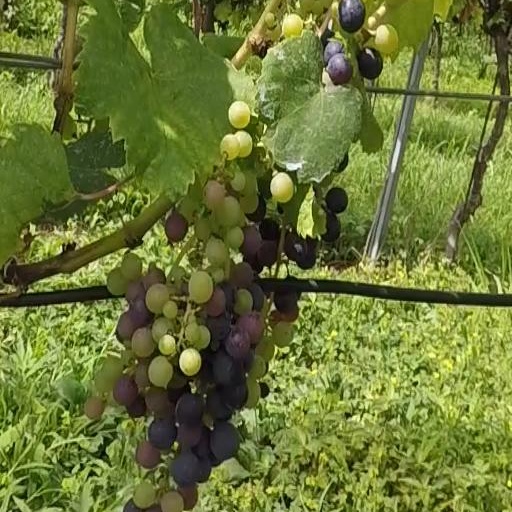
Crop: grape